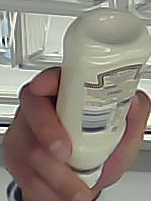
Product: heinz_mayo